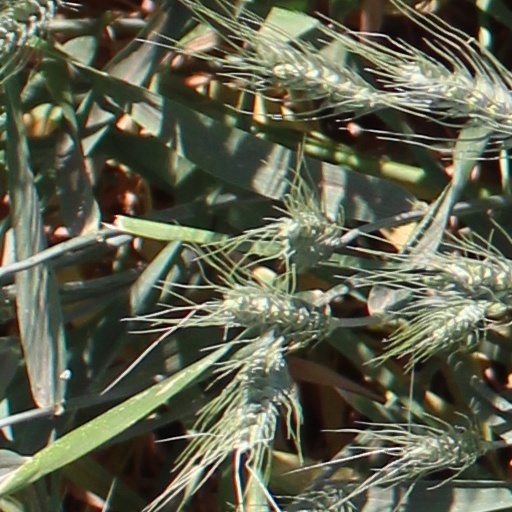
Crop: wheat